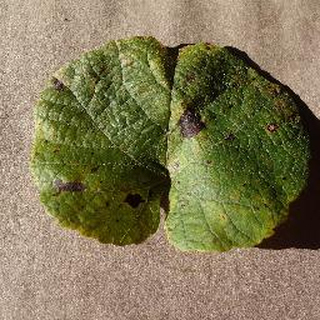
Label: grape_leaf_blight